The Sugarland Express

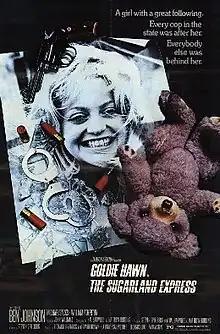
Theatrical release poster

The Sugarland Express is a 1974 American crime comedy-drama film directed by Steven Spielberg. The film follows a woman (Goldie Hawn) and her husband (William Atherton) as they take a police officer (Michael Sacks) hostage and flee across Texas while they try to get to their child before he is placed in foster care. The film was based on true events, some of which occurred in Sugar Land, Texas, where parts of the film were shot. Other scenes were filmed in San Antonio, Live Oak, Floresville, Pleasanton, Converse and Del Rio, Texas.